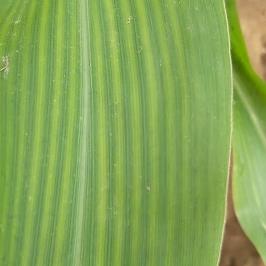
Crop: Maize
Condition: stripe-d